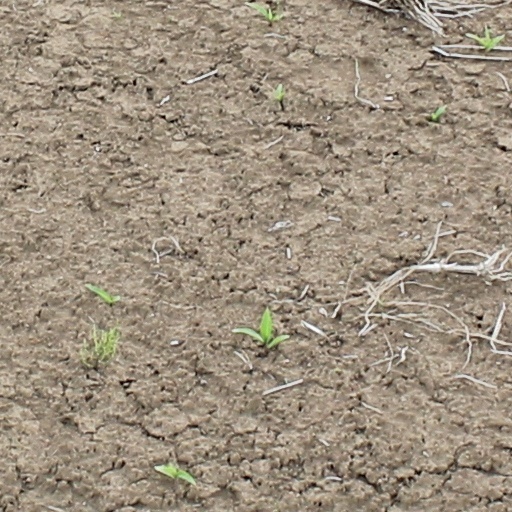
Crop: wheat